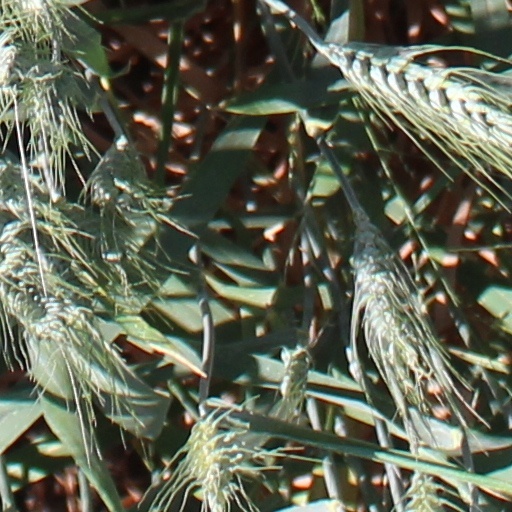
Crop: wheat